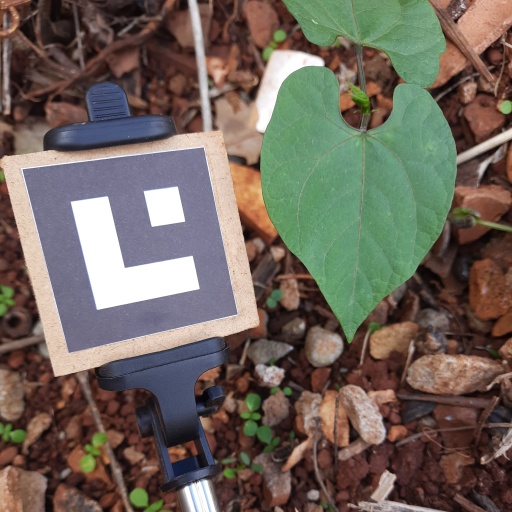
Observations: flat surface, no eating holes, under shade